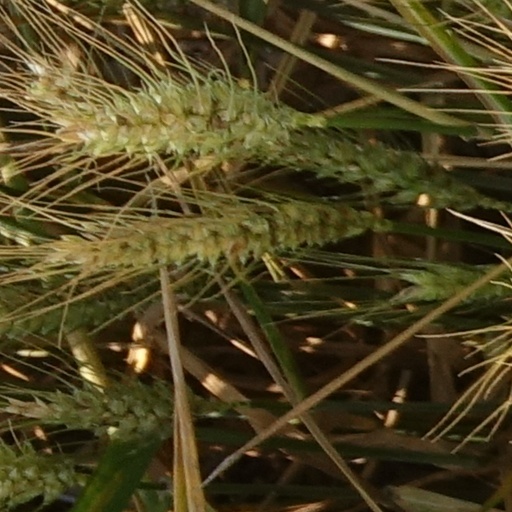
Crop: wheat